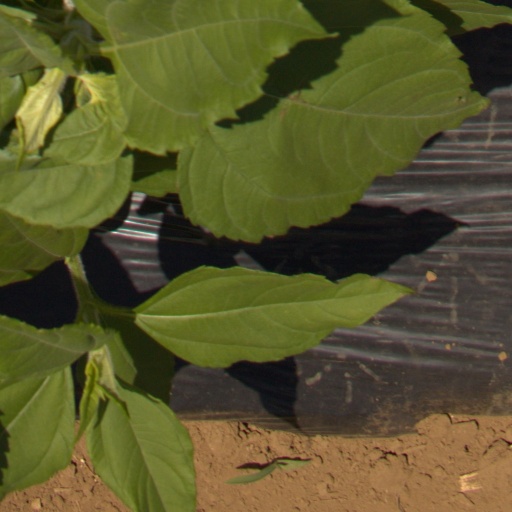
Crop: Jerusalem artichoke